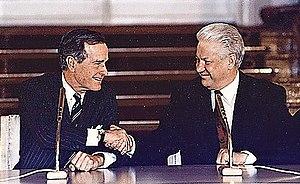
1993 est une année commune commençant un vendredi.
Le coup d'État de 1991-1992 en Géorgie, aussi connu en tant que guerre de Tbilissi ou putsch de 1991-1992, est un conflit à la fois militaire et civil qui se déroule du 22 décembre 1991 au 6 janvier 1992 dans la nouvelle République de Géorgie à la suite de la dislocation de l'URSS. À l'image du violent chaos qui a cours dans le Caucase au début des années 1990, le coup voit s'affronter les troupes loyales au président Zviad Gamsakhourdia contre de nombreuses organisations paramilitaires qui s'unifient à la fin de 1991 sous l'égide des seigneurs de guerre Tenguiz Kitovani, Djaba Iosseliani et Tenguiz Sigoua.
Start est le nom d'usage de traités de réduction des armes stratégiques négociés entre les États-Unis et l'Union soviétique puis la Russie dans les années 1990.